Bateleur

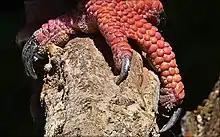
The markedly rough, large and short-clawed foot of a captive adult bateleur.

The bateleur is a dietary generalist. This species generally forages from the flight, flying mostly low and straight whilst scanning the ground, periodically banking and retracing sections of the track when possible foods are spotted. Their hunting range can be truly enormous ranging in some cases up to . Bateleurs may spend up to 8–9 hours or up to 80% of daylight on the wing, perhaps largely for hunting and foraging purposes, and have reported having even covered as much as in a single day. When potential prey or food is spotted, they then descend in tight spirals to check it out. The bateleur is a very effective discoverer of carrion at all times and often is the first to come to large carcasses or roadkills. Juveniles appear to attend large carrion much more than adults and dietary studies appear to support that carrion is rather more significant to the foods of juvenile and immature bateleurs compared to adults. Despite an aptitude for scavenging, descriptions of this eagle as "not a very rapacious species" are erroneous as it has been found to a highly powerful predator for its size and one that is often rather active at pursuing living prey, with seemingly most food consumed during the breeding season being prey that the bateleur has itself killed. Bateleurs kill most prey on the ground with a steep stoop on partially closed wings. On the evidence, they may alter their stoop onto prey with a slow drop with raised wings, rather in a gentle descent like a parachute, largely when taking slower moving prey such as some reptiles. Additionally, they can also take birds on the wing. As occasional kleptoparasites, they sometimes aerially pirate foods from other raptors. Alternately, they may try to intercept other raptors' kills while the raptor is feeding on them, whether it be on the ground, in a tree or on a rock, or even immediately after the kill is made. These piratical attacks are sometimes carried out against large carrion eaters like vultures and even against larger eagles, and in them, they may drive their target to the ground, with interlocking talons or trading shallow blows with their feet. Bateleurs also hunt insects by walking on the ground, particularly after grassfires, and will patrol for small carcasses alongside roads.